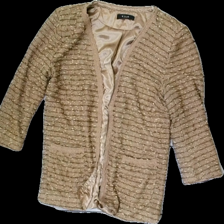
View: front
Type: Cardigan
Category: Ladies
Brand: Not in the list
Brand text on label: Vila
Colors: Beige
Material: 100% Polyester
Pattern: Metallic
Cut: Tight
Size: M
Season: All
Price range: 50-100
Recommended usage: Reuse